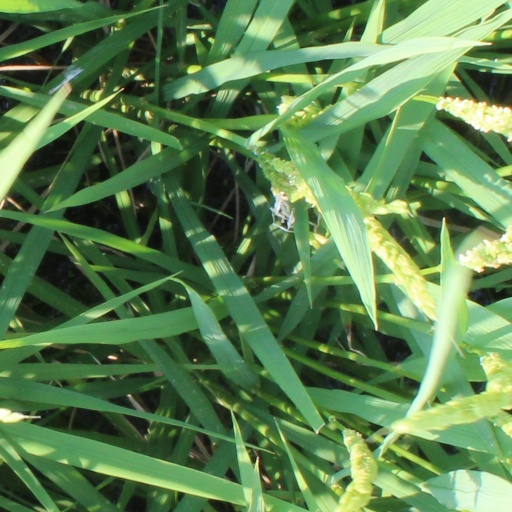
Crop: rice